Tasman Jones

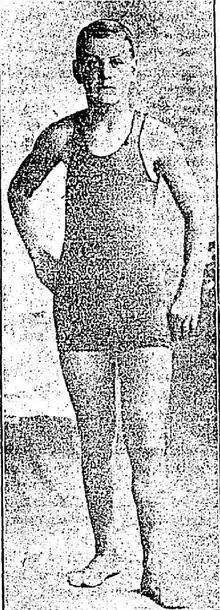
Henry Tasman Jones, at age fourteen

Jones was born Henry Tasman Jones on 7 April 1893 at Launceston. He went by the diminutive given name Tas, which he also used in legal matters.